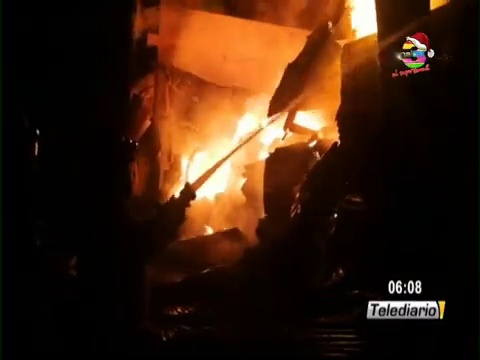
Fire: yes
Smoke: no